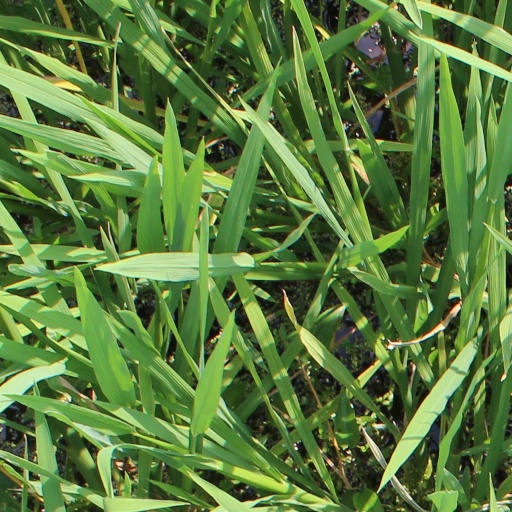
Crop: rice